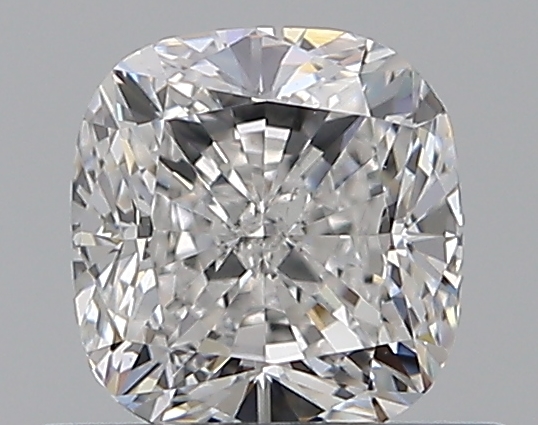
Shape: cushion
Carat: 0.7
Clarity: VS2
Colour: D
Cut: VG
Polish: EX
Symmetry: VG
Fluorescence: N
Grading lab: GIA
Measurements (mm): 5.05 x 4.82 x 3.39